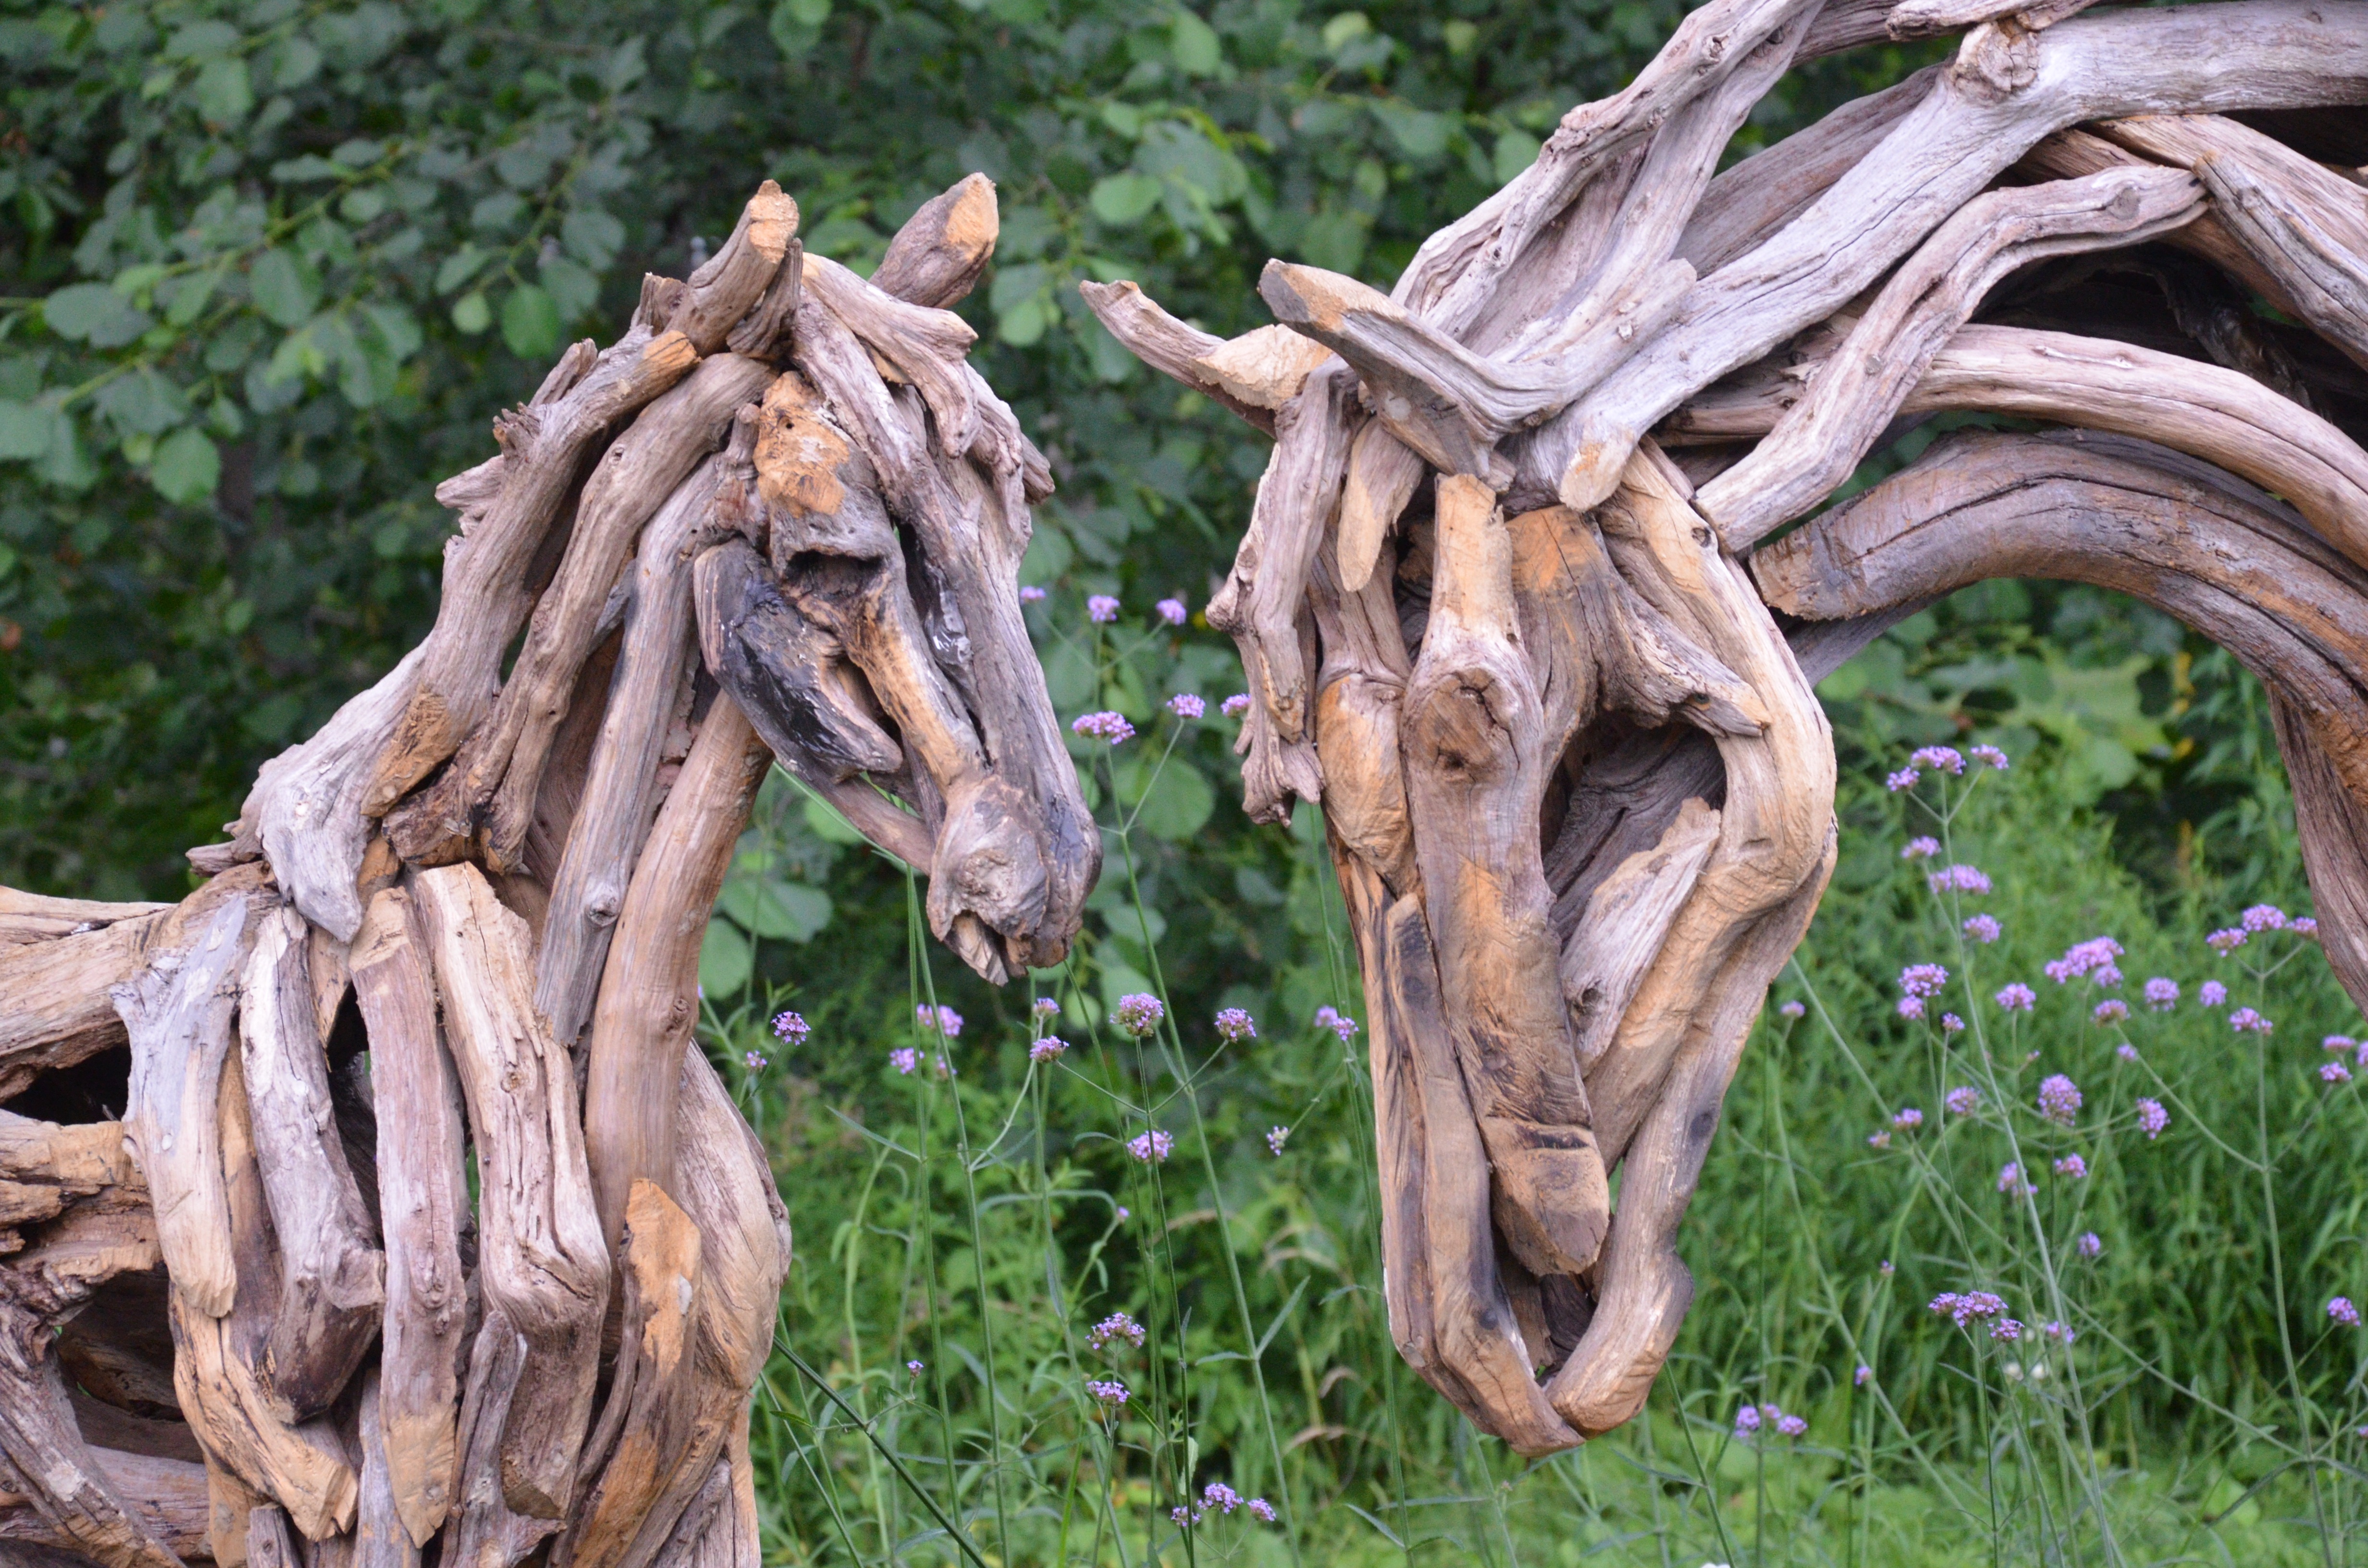
driftwood, tree, plant, wood, flower, trunk, animal, love, produce, horse, botany, root, sculpture, art, figure, wooden, carving, woody plant, horse silhouette